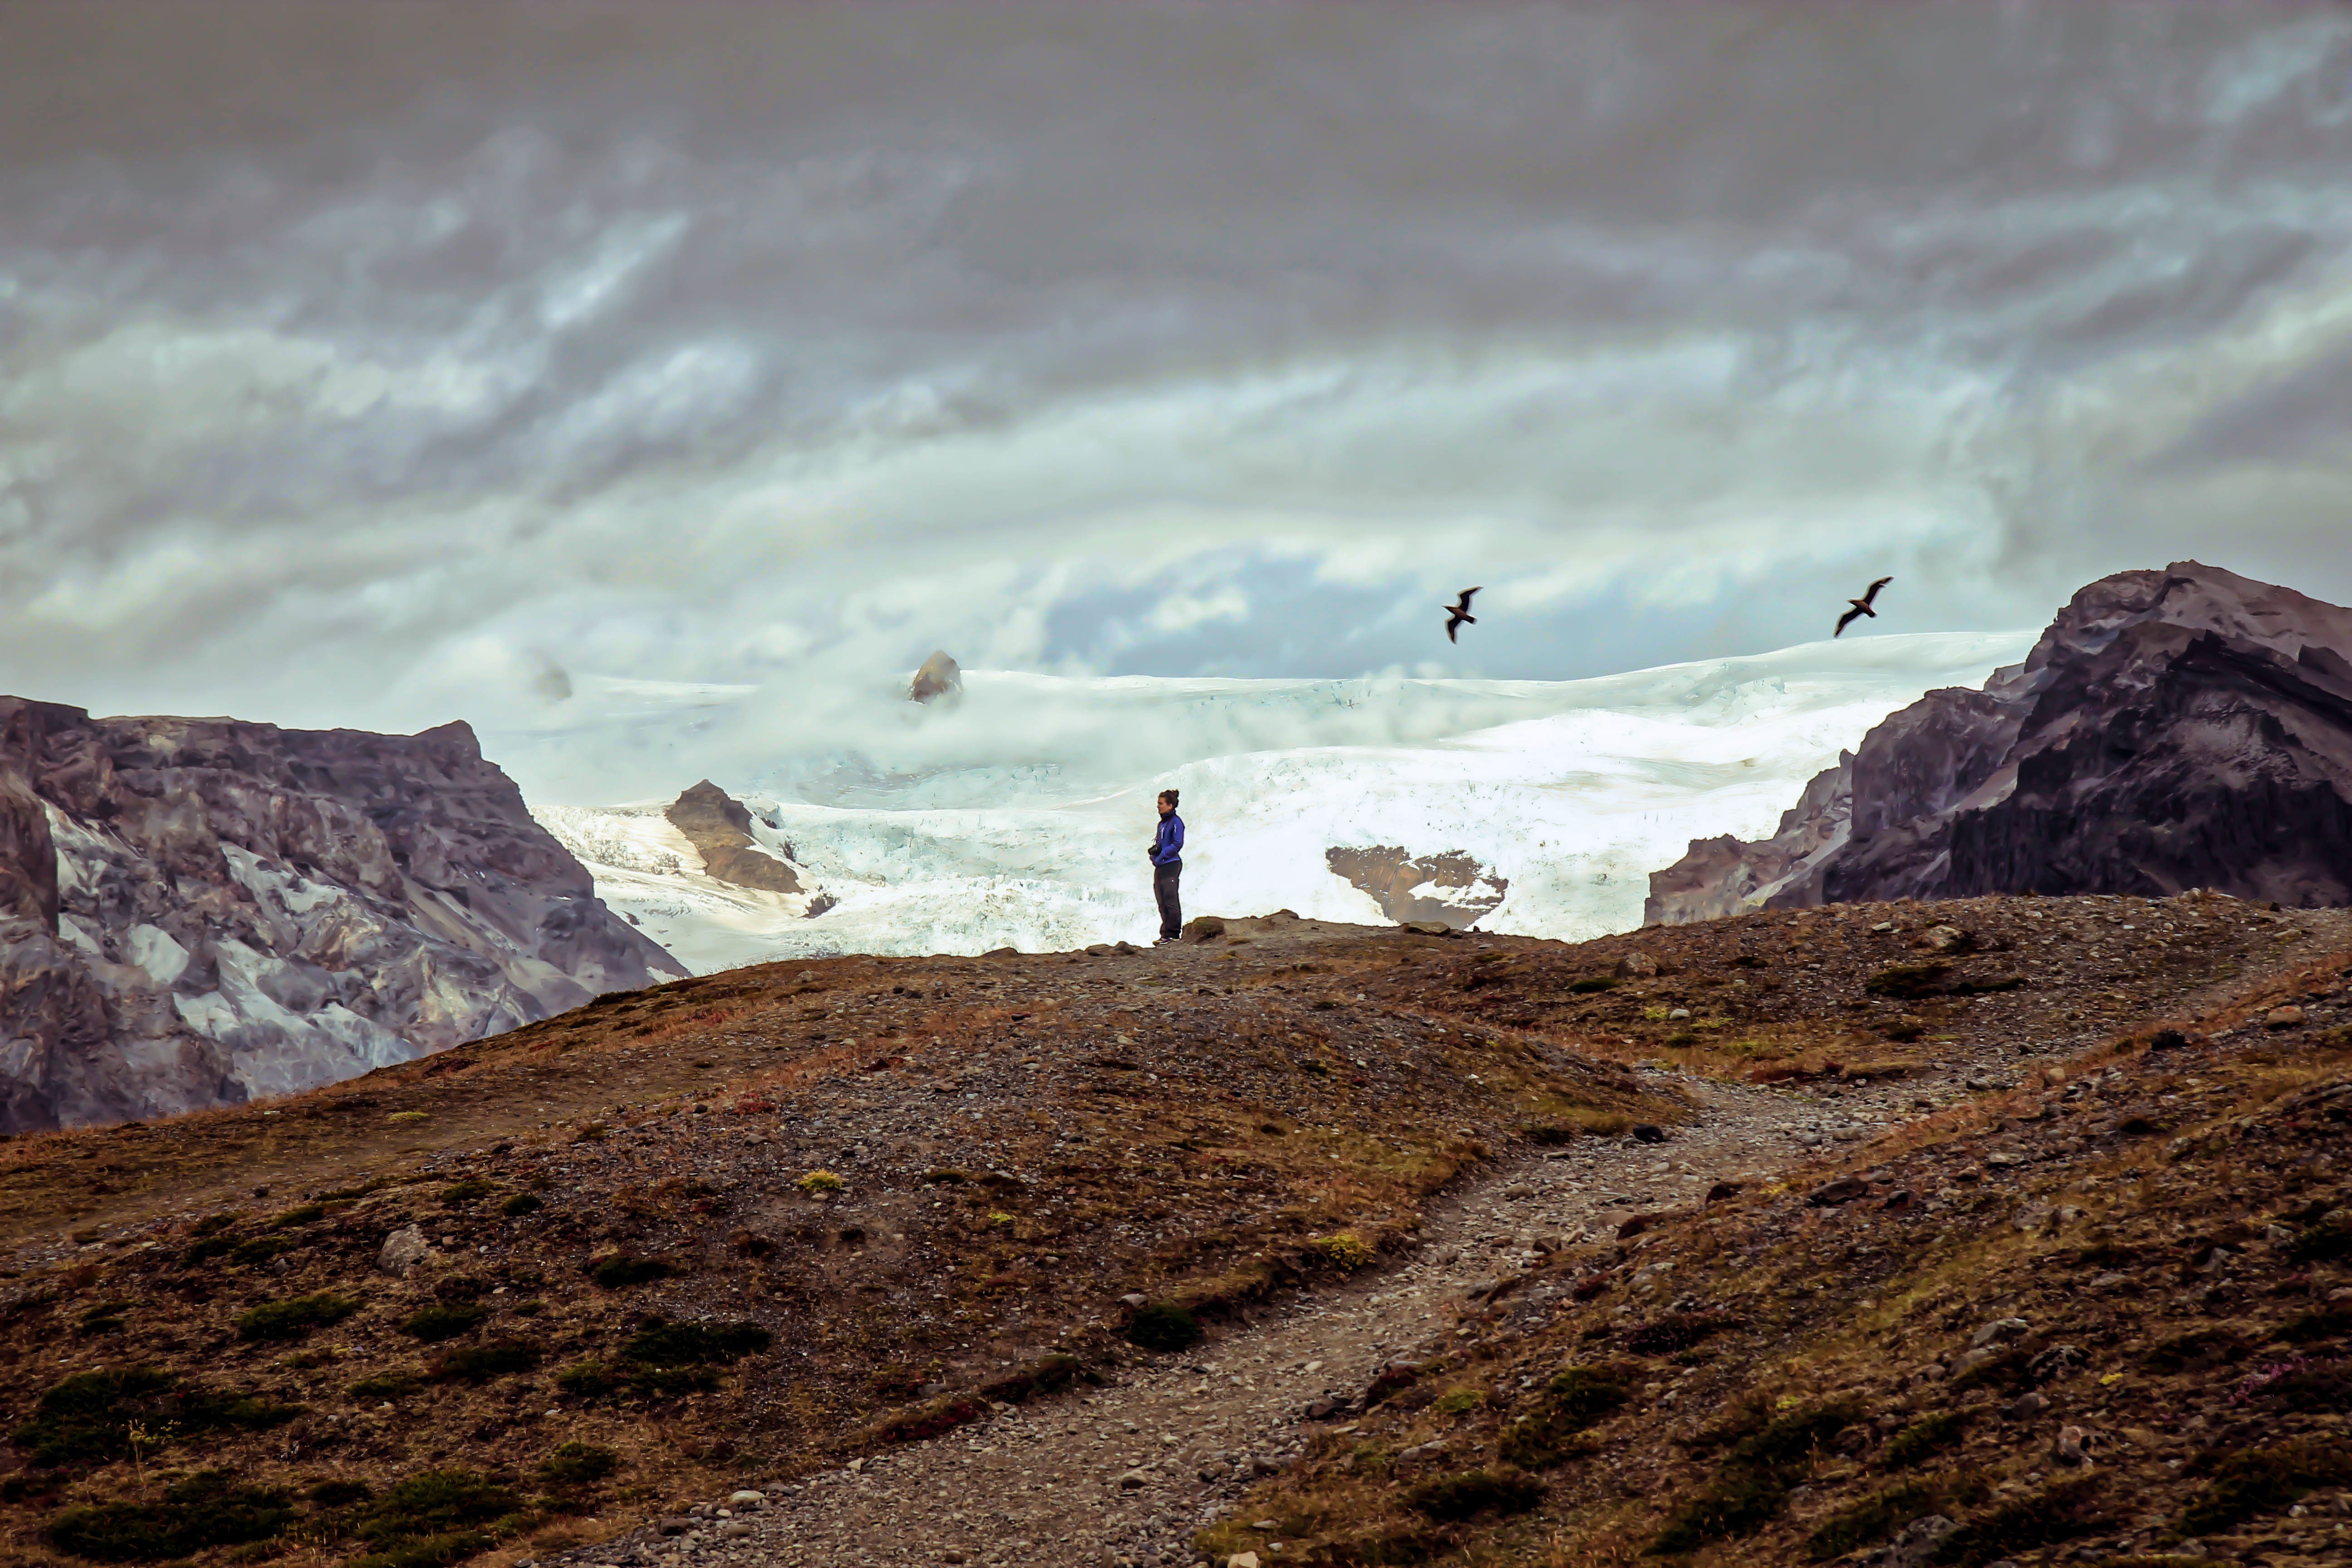
landscape, sea, coast, nature, rock, ocean, wilderness, person, mountain, snow, bird, cloud, morning, hill, wave, mountain range, cliff, terrain, landform, mountainous landforms